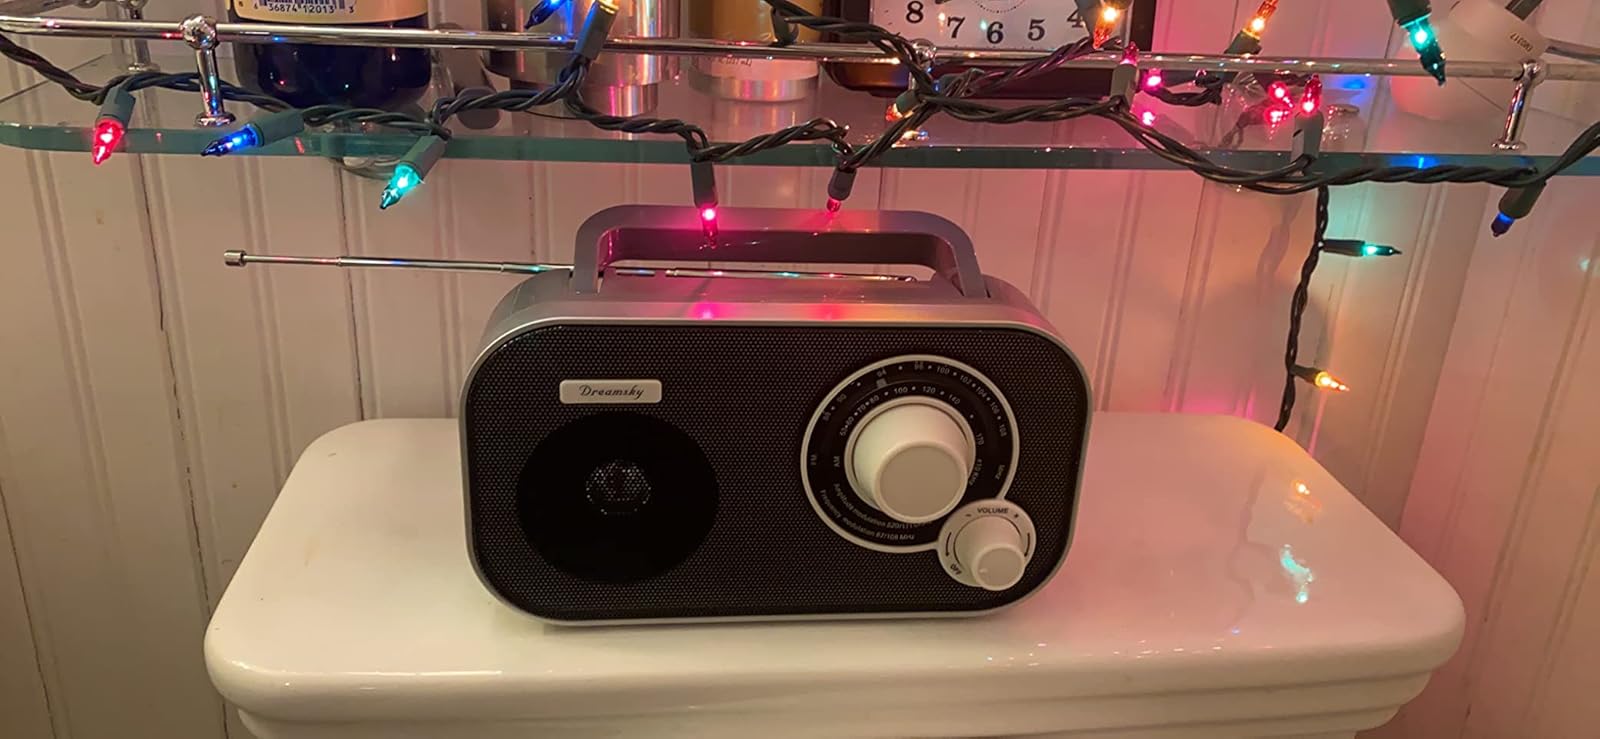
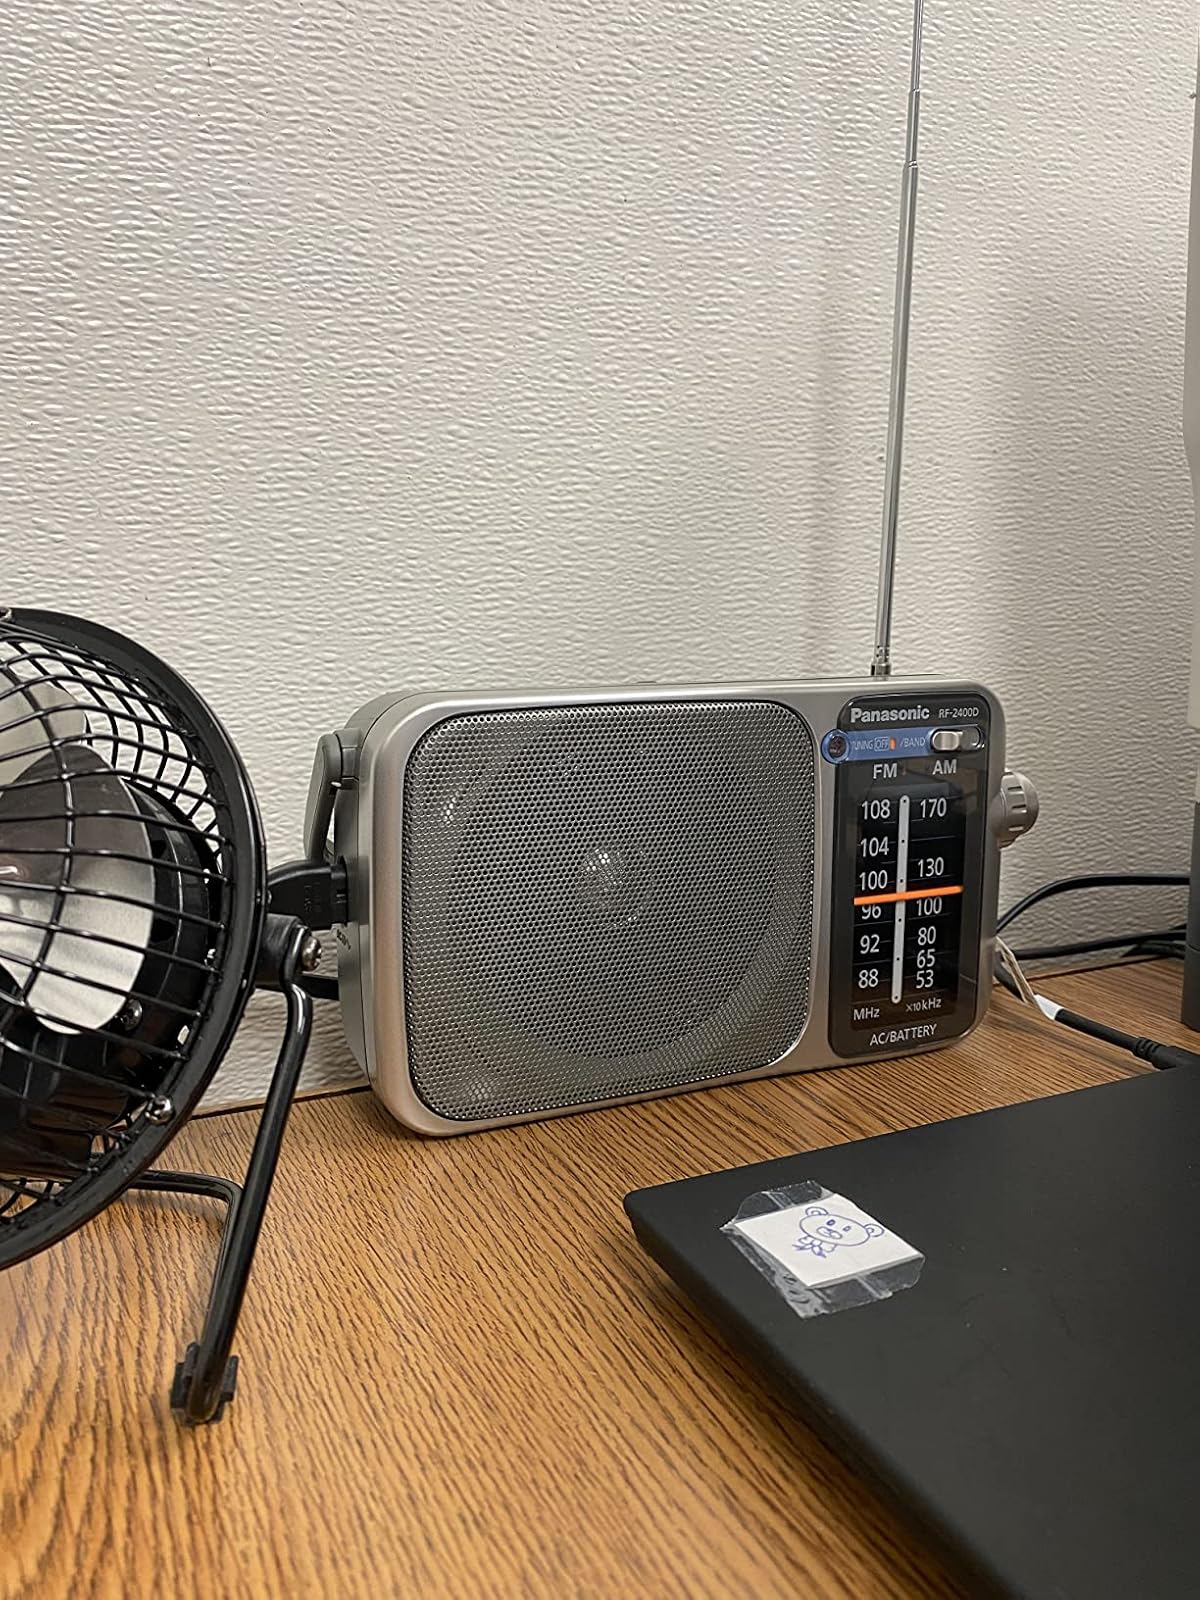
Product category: radio
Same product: no